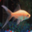
Label: aquarium_fish